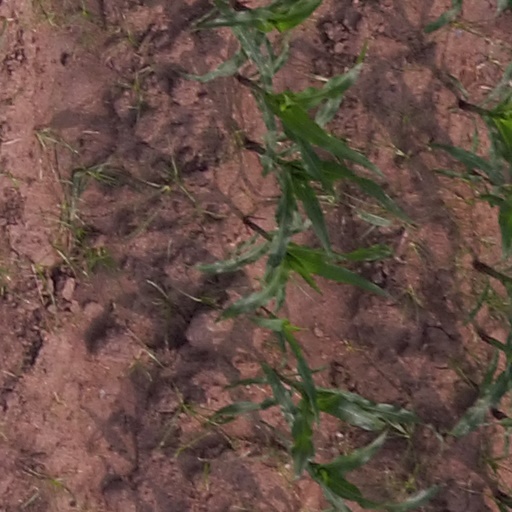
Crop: maize; corn